Hester Dickson Martineau

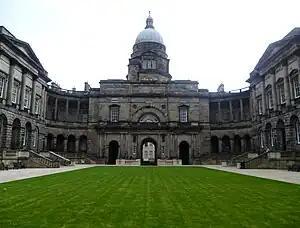
University of Edinburgh, where Dickson Martineau studied for her BMus

Dickson Martineau graduated with a BMus at the University of Edinburgh before attending the Royal Academy of Music In London, where she studied under Harold Craxton. In 1969 she became a teacher at the Royal Scottish Academy of Music and Drama, now known as the Royal Conservatoire of Scotland, retiring at age 90.